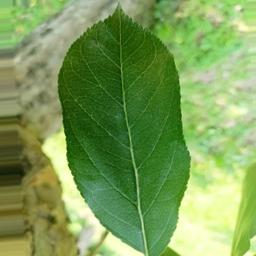
Label: Healthy